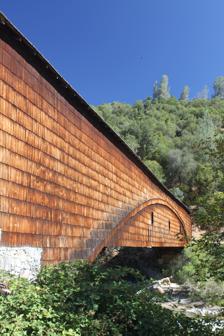
Building: Bridgeport Covered Bridge
Country: United States of America
Year built: 1862
Oldest covered bridge in California Bridgeport Covered Bridge View of the Bridgeport Covered Bridge Coordinates 39°17′33.86″N 121°11′41.66″W / 39.2927389°N 121.1949056°W / 39.2927389; -121.1949056 Carries Pedestrian Crosses South Yuba River Locale Nevada County, California Characteristics Design Howe truss with auxiliary arch covered bridge Total length 233 feet (71 m) Longest span 208 feet (63 m) Load limit 13 Tons (Current estimate at 3 tons due to age of timbers) History Designer David Ingefield Wood Opened 1862 Bridgeport Covered Bridge U.S. National Register of Historic Places California Historical Landmark No. 390 Nearest city French Corral , CA Built 1862 Architectural style Howe truss with an auxiliary Burr Arch Truss NRHP reference No. 71000168 CHISL No. 390 Added to NRHP July 14, 1971 Location The Bridgeport Covered Bridge is located in Bridgeport, Nevada County, California , southwest of French Corral and north of Lake Wildwood .  It is used as a pedestrian crossing over the South Yuba River . The bridge was built in 1862 by David John Wood. Its lumber came from Plum Valley in Sierra County, California . The bridge was closed to vehicular traffic in 1972 and pedestrian traffic in 2011 due to deferred maintenance and "structural problems". On June 20, 2014, California Gov. Jerry Brown signed budget legislation that included $1.3 million for the bridge's restoration. The work was slated to be done in two phases—near-term stabilization followed by restoration. The bridge reopened to pedestrians in November 2021 following completion of the restoration work. The Bridgeport Covered Bridge has the longest clear single span of any surviving wooden covered bridge in the world. Historic landmark The bridge is California Registered Historical Landmark No. 390, was designated as a National Historic Civil Engineering Landmark in 1970, and was listed in the National Register of Historic Places in 1971. There are four plaques at the site. The State Historical Landmark plaque was placed in 1964. The landmark was rededicated in 2014. The inscription on the current plaque reads: "Built in 1862 by David J. Wood with lumber from his mill in Sierra County. The covered bridge was part of the Virginia Turnpike Company toll road that served the northern mines and the Nevada Comstock Lode. The associated ranch and resources for rest and repair provided a necessary lifeline across the Sierra Nevada. Utilizing a unique combination truss and arch construction, Bridgeport Covered Bridge is one of the oldest housed spans in the western United States and the longest single span wooden covered bridge in the world." The bridge was an important link in a freight-hauling route that stretched from the San Francisco Bay to Virginia City, Nevada and points beyond after the discovery of the Comstock Lode in 1859 sparked a mining boom in Nevada. Steamboats carried freight Archived 2014-09-02 at the Wayback Machine from the San Francisco Bay up the Sacramento River to Marysville, where it was loaded onto wagons for the trip across the Sierra Nevada via the Virginia Turnpike , and Henness Pass Road . The route across the bridge was ultimately eclipsed by the completion of the First transcontinental railroad as far as Reno in 1868 via Donner Pass , but it continued to serve nearby communities in the foothills until improved roads and bridges on other routes drew away most of the traffic. Longest span A report by the U.S. Department of the Interior states that the Bridgeport Covered Bridge ( HAER No. CA-41) has clear spans of 210 feet (64 m) on one side and 208 feet (63 m) on the other, while Old Blenheim Bridge ( HAER No. NY-331) had a documented clear span of 210 feet (64 m) in the middle (1936 HABS drawings). With the 2011 destruction of the Old Blenheim Bridge , the Bridgeport Covered Bridge is the undisputed longest-span wooden covered bridge still surviving. Historically, the longest single-span covered bridge on record was Pennsylvania's McCall's Ferry Bridge with a claimed clear span of 360 feet (110 m) (built 1814–15, destroyed by ice jam 1817). See also California Historical Landmarks in Nevada County List of bridges documented by the Historic American Engineering Record in California List of covered bridges in California National Register of Historic Places listings in Nevada County, California External links Wikimedia Commons has media related to Bridgeport Covered Bridge . Bridgeport Covered Bridge, at Nevada County, California website Pictures of the Bridgeport Covered Bridge, at California Dept. of Transportation South Yuba River State Park Historic American Buildings Survey (HABS) No. CA-1401, " Covered Bridge ", 1 photo, supplemental material Historic American Engineering Record (HAER) No. CA-41, " Bridgeport Covered Bridge ", 8 photos, 1 color transparency, 5 measured drawings, 9 data pages, 2 photo caption pages Bridgeport Covered Bridge at the Covered Spans of Yesteryear website South Yuba River Park Adventures, pictures, events, maps, wildflowers References